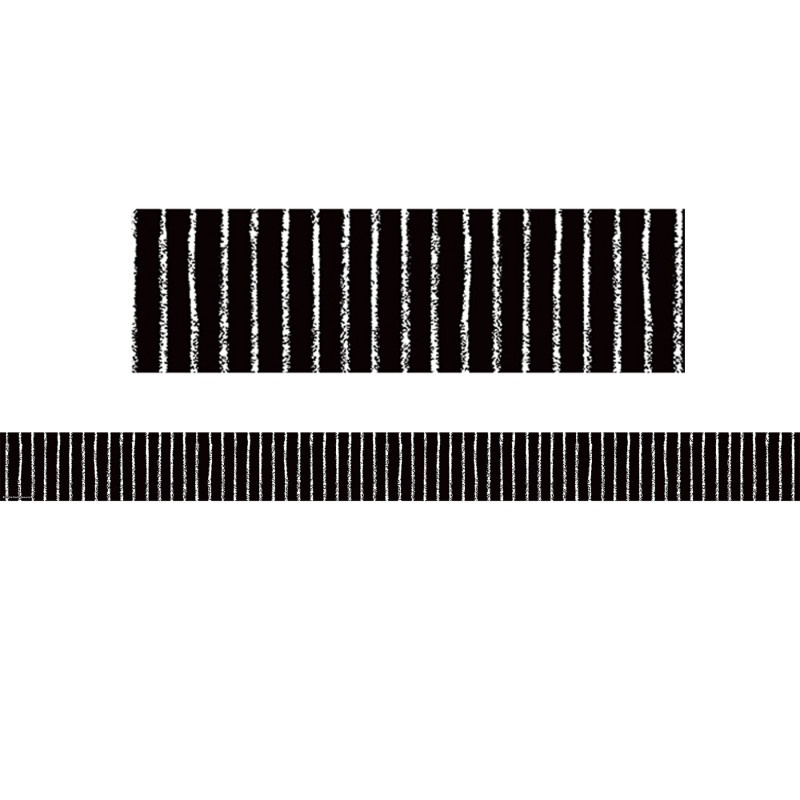
Black With White Pinstripes Straight Border Trim, 35 Feet
Use this black with white pinstripes border trim to liven up your classroom! Create fresh looks for bulletin boards, windows, walls, and class projects. Mix and match with coordinating products (stickers, notepads, awards, etc.) for a classroom theme. Each pack has 12 pieces (3" x 35") for a total length of 35 feet of trim! Recommended age 5+ years
Brand: Teacher Created Resources&reg;
Category: Office Supplies > Presentation Supplies > Display Boards > Bulletin Board Accessories > Bulletin Board Trim